Emmett Skilton

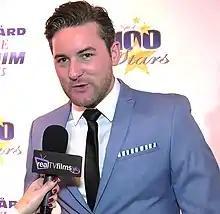
Skilton in 2018

He played the lead character, Axl Johnson, in the comedy-drama, The Almighty Johnsons, and most recently had roles in and American comedy series Young Rock, portraying Dwayne Johnson's real-life college football coach, Ed Orgeron.